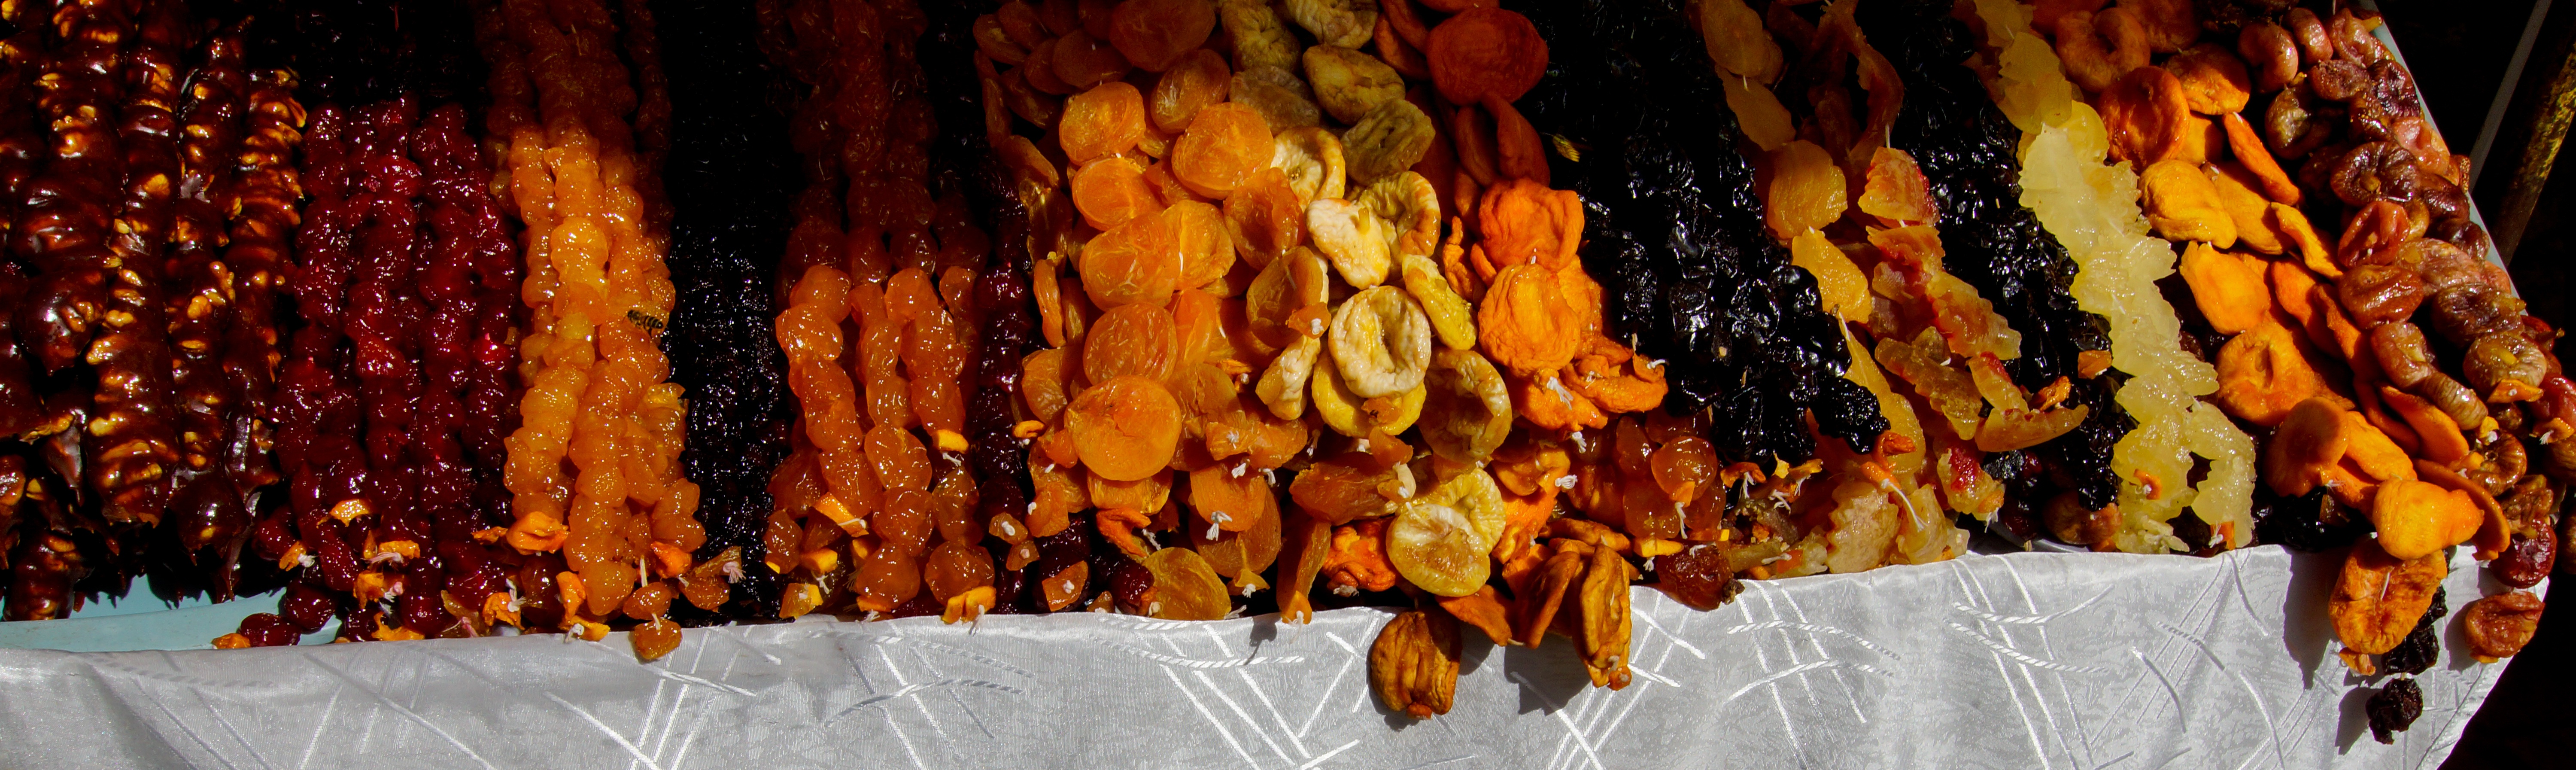
fruit, sweet, string, honey, formation, dry, food, color, autumn, market, nut, dried, yellow, healthy, snack, dessert, season, walnut, apricot, stall, mix, figs, plums, mixed, armenia, prunes, geological phenomenon